Nomadland

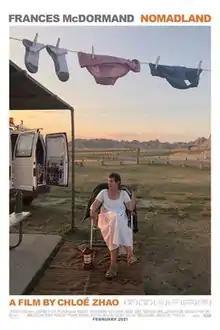
Theatrical release poster

Nomadland is a 2020 American drama film written, produced, edited and directed by Chloé Zhao. Based on the 2017 nonfiction book "" by Jessica Bruder, it stars Frances McDormand as a widow who leaves her life in Nevada to drift around the United States in her van. A number of real-life nomads appear as fictionalized versions of themselves, including Linda May, Swankie, and Bob Wells. David Strathairn also stars in a supporting role.